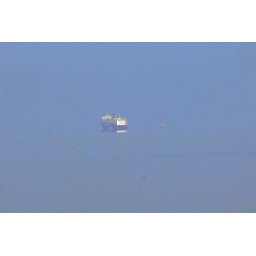
The quality of the light made it appear that this ship was floating in air rather than on water